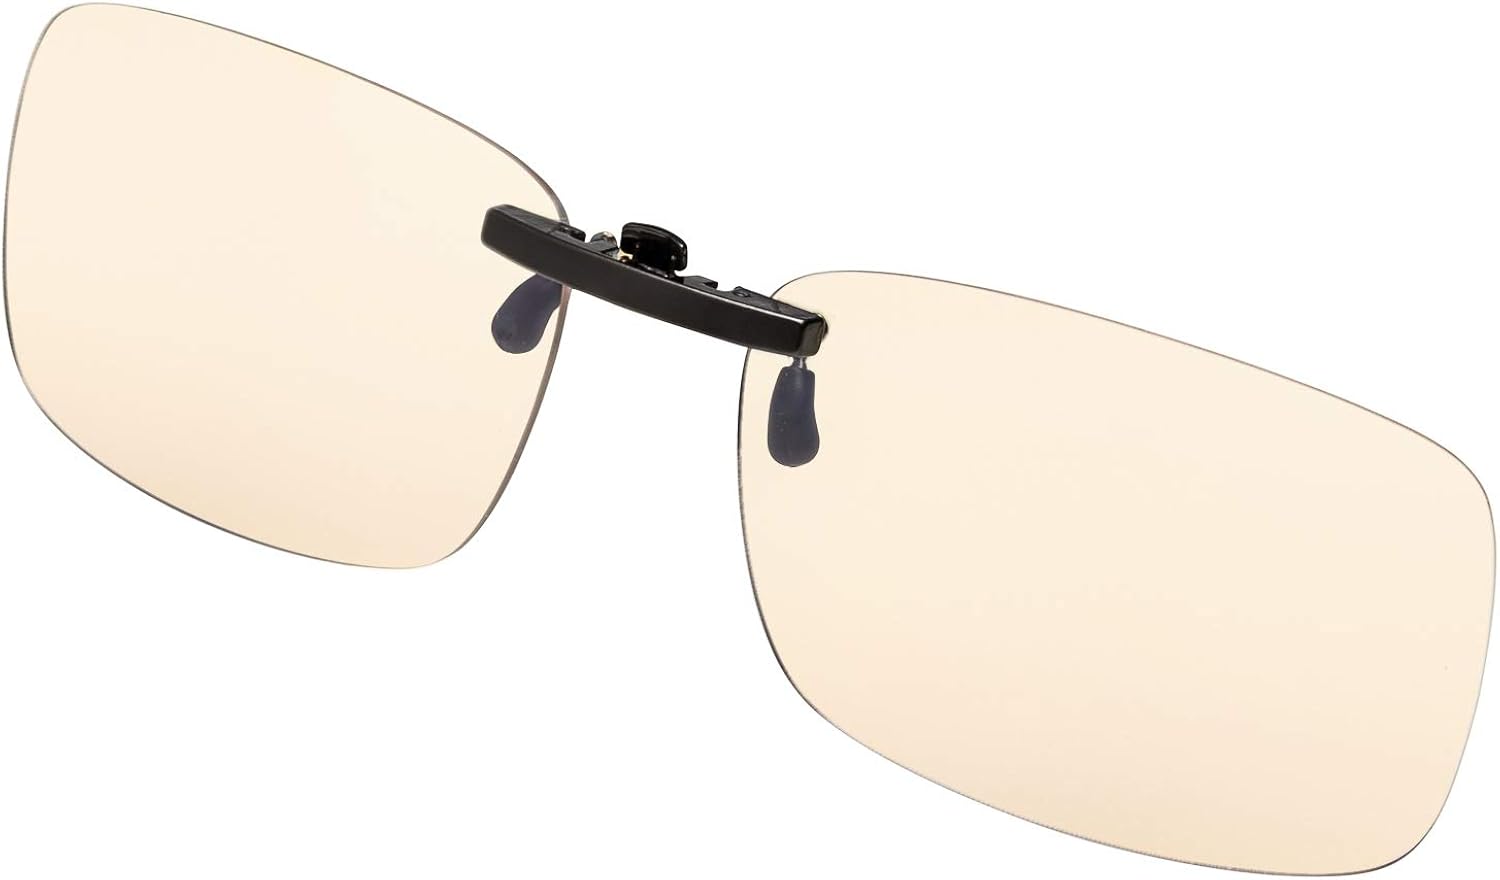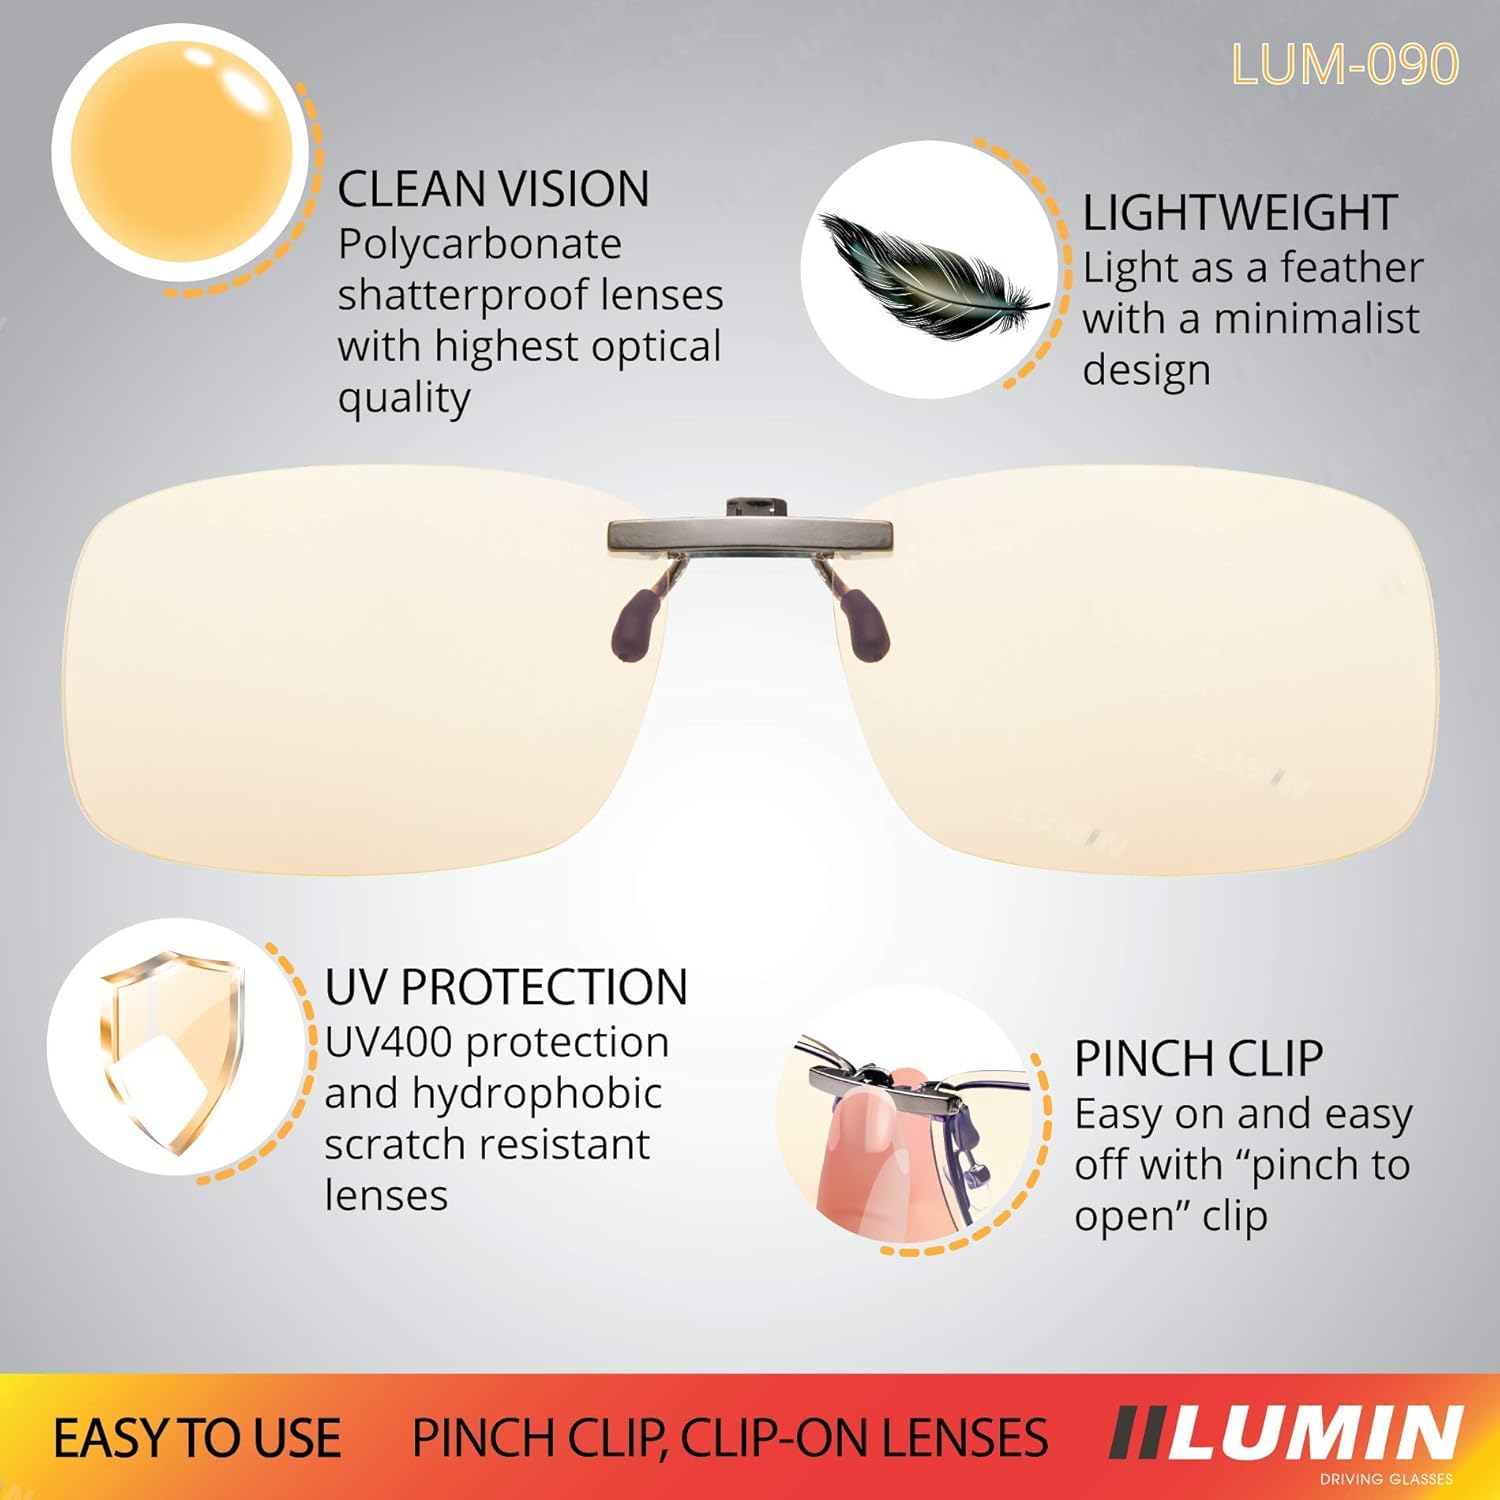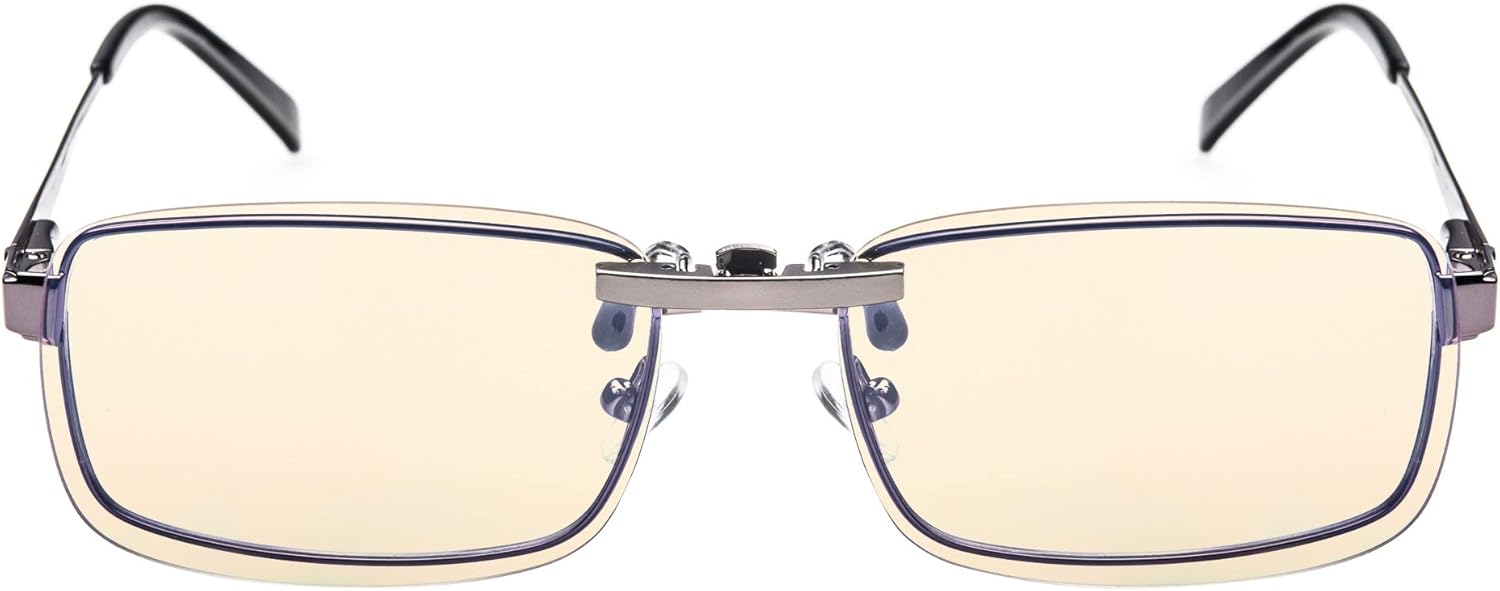
IILumin Night Driving Clip on - All-Weather Lenses for Rain, Fog, and Night Driving - Improve Road Safety
Category: AMAZON FASHION
Calling All Drivers Who Struggle in Bad Weather Conditions Are your car rides a blur when you drive in rain or mist? Do you find it difficult to see road signs or lane markers? Are you often blinded by headlights from oncoming traffic? You’re not alone. Many Americans suffer from impaired vision while driving in bad weather conditions and at night – even if they have 20/20 vision. Now There’s a Solution – Introducing Spectrum LUM-090 Driving Clips They work by enhancing your contrast which eliminates glare reflected by other cars – especially when the road is wet. This improves your depth perception and ability to distinguish colors, both of which are lower in poor weather conditions and at night when your eyes are tired. The lenses help filter extremely bright lights than can sneak into your peripheral vision – giving you greater clarity on the road. Like regular sunglasses, they also absorb 100% of UVA and UVB rays. Plus they’re built with anti-radiation technology, which decreases eye fatigue and headaches. So even if drivers are using high beams, your vision is greatly enhanced. They’re not just for driving either – they’re also great for cycling, fishing, skiing. or any other activity in bad weather conditions or at night. Buy with Confidence – 30-Day Money-Back Guarantee We’re so confident you’ll love your new driving clips that we’ll let you try them for 30 days risk-free. If you’re not satisfied for any reason, just return to us for your money back – no questions asked Our stock is limited, so order now for a safer driving experience in any weather conditions!
Features: Imported | No frame | Tri Acetate Cellulose lens | Non-Polarized | Lens width: 62 millimeters | Bridge: 15 millimeters | NO GLASSES: Please note this listing is just for the lenses and no glasses are included | IDEAL FOR POOR WEATHER CONDITIONS: These night driving clips help in rain, mist, fog, and smog | DRIVE SAFER: Avoid heavily tinted yellow lenses that can block too much light and reduce visibility | HIGH-QUALITY LENSES: Illumin low yellow tint improves vision by letting the right amount of light in